History of the horse in Britain

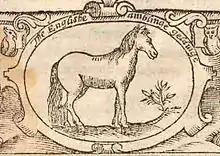
"The English ambling gelding": Gervase Markham, 1617

The introduction of the horse-drawn, four-wheeled wagon in Britain, by the early 15th century at the latest, meant that much heavier loads could be hauled, but brought with it the necessity for horse teams capable of hauling those heavier loads over the poor roads of the time. Where loads were suitable, and the ground was exceptionally poor, pack horses had an advantage over wagons as they needed fewer handlers, were faster, and could travel over much rougher ground. By that time, post-horses were available for general hire in post-stage towns on principal routes in England. These were used by royal messengers with warrants from the Privy Council to hire horses at half price, but they would be delayed if all available horses were already engaged. In 1482, while in Scotland, King Edward IV established a temporary relay of riders between London and Berwick-upon-Tweed, which allowed messages to be transmitted within two days, and appears to have imitated a system used by Louis XI of France. London merchants established a private post-horse system for correspondence with Calais, France, in 1496. Henry VIII appointed the first British Master of the Post in 1512: he established local postmasters, whose post-boys would carry royal mail from one stage to the next on horseback, in a system which "combined elements of several European models".